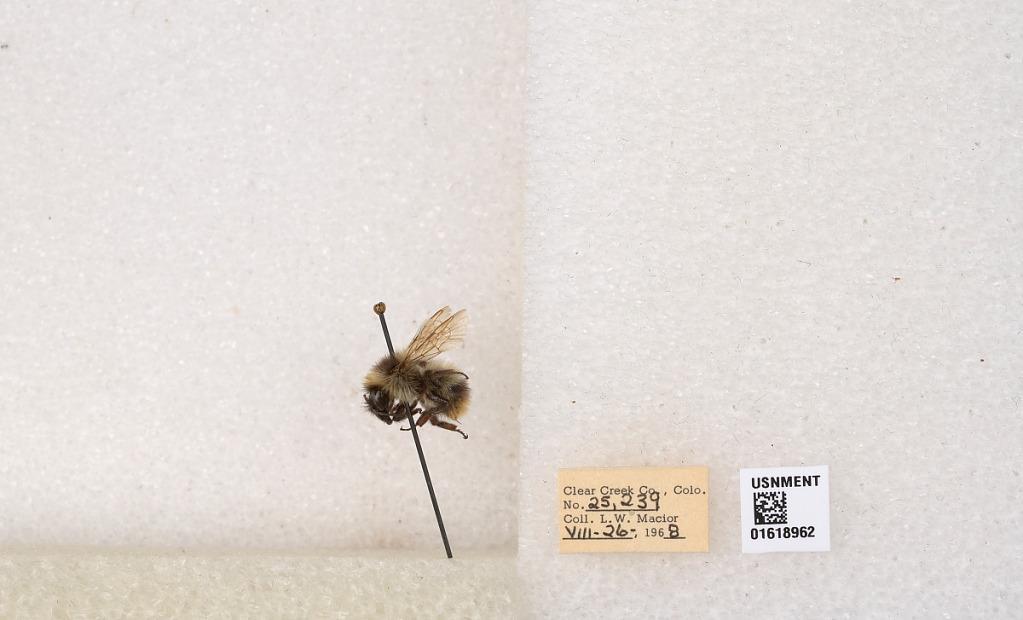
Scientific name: Bombus kirbyellus
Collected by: L. Macior
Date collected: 1968-8-26
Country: United States
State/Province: Colorado
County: Clear Creek
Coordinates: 39.6891, -105.644